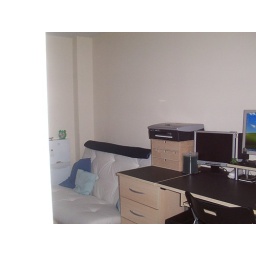
Desk and sofa bed in office